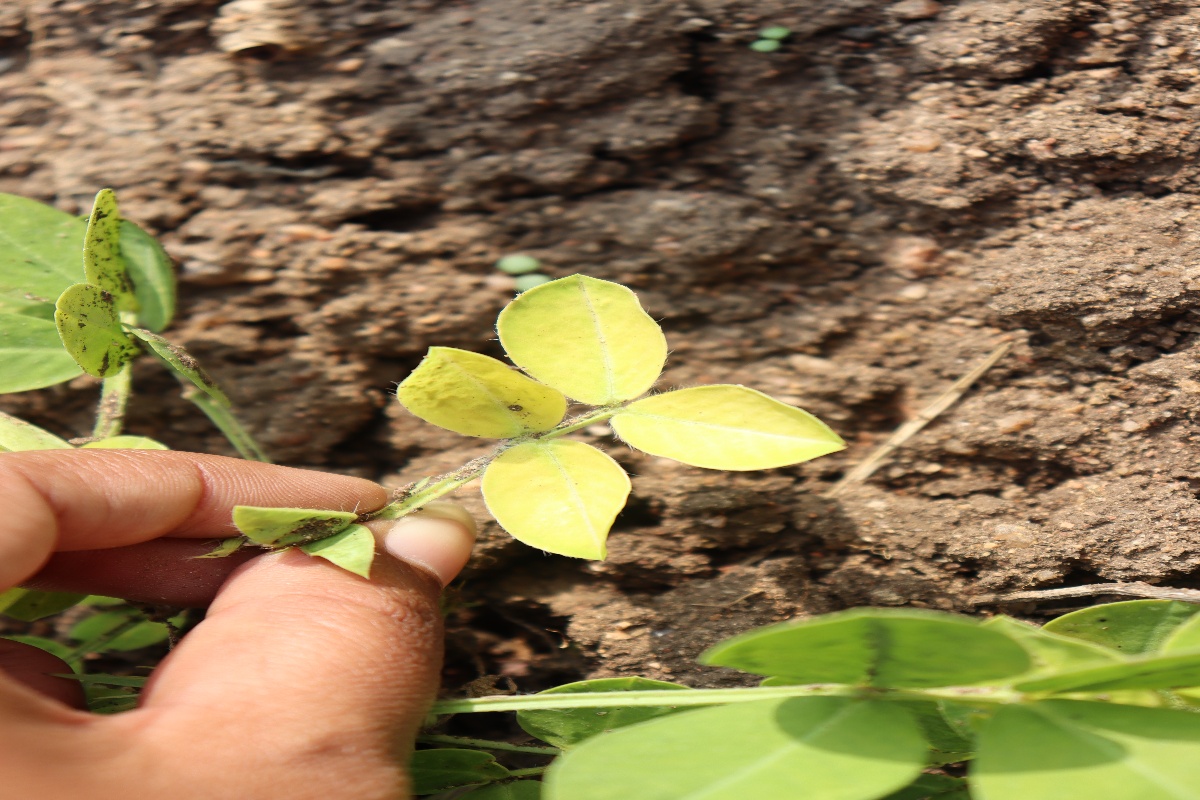
Label: nutrition deficiency